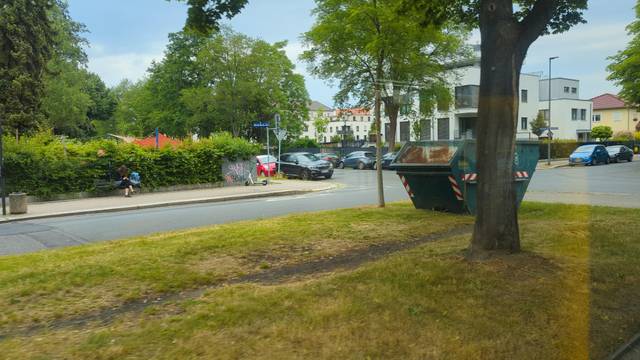
Region: Germany
Coordinates: 51.041, 13.779